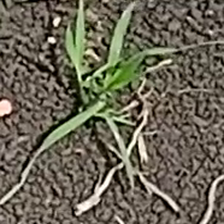
Weed species: Digitaria_SP_(Digitaria Sanguinalis )